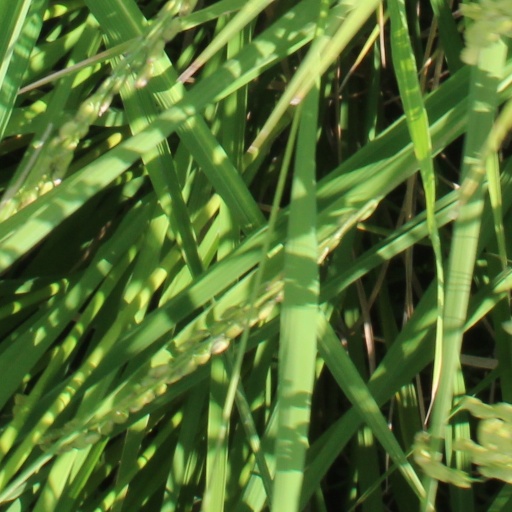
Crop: rice